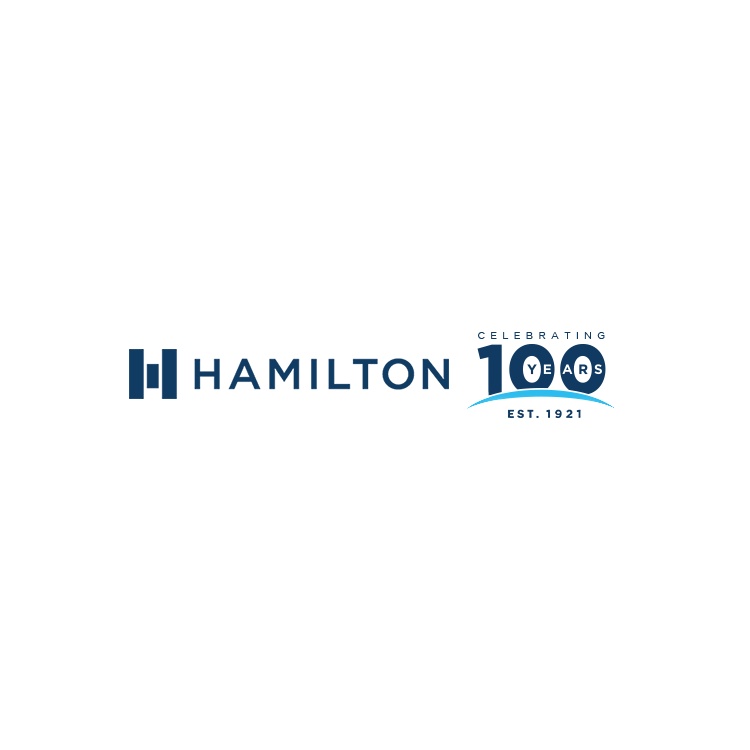
HAMILTON MFG REPLACEMENT PART 49-9755, FEEDING SHAFT B (CARD DISP)
HAMILTON MFG REPLACEMENT PART 49-9755, FEEDING SHAFT B (CARD DISP). This is a genuine Hamilton Manufacturing OEM replacement part, ensuring proper fit, fucntion, and reliability for your Hamilton paystation or changer.
Brand: Hamilton
Category: Business & Industrial > Retail > Money Handling > Cash Register & POS Terminal Accessories